Janine Jackson

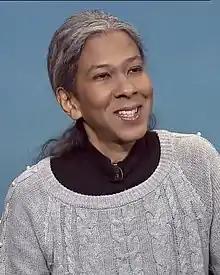
Janine Jackson interviewed on the Laura Flanders Show in 2019

Janine Jackson (born January 30, 1965, in Wilmington, Delaware) is the program director of FAIR (Fairness and Accuracy in Reporting), and the host and producer of FAIR's syndicated radio show "CounterSpin"—a weekly program of media criticism airing on more than 150 stations around the country.